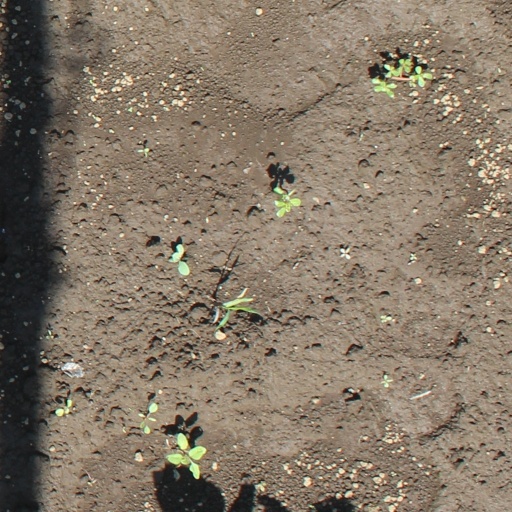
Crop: soybean